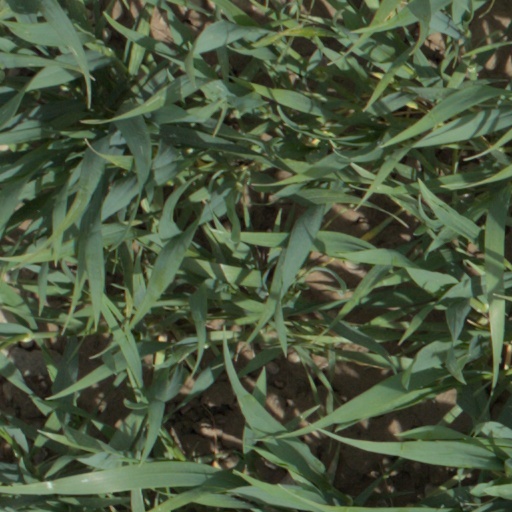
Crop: wheat